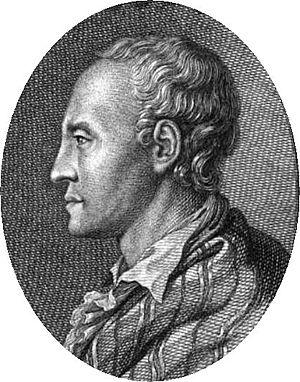
Ludwig Hölty est un poète allemand, connu surtout pour ses ballades.